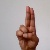
The image shows a hand gesture representing the letter 'U' in Indian Sign Language.